Suzuki SV650

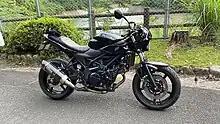
SV-650X Japanese 2021 model

Other twin cylinder motorcycles in the class include the Yamaha MT07 / Yamaha XSR700 and Kawasaki Z650 / Kawasaki Ninja 650. The SV650 is more affordable than the likes of the Ducati Monster, Ducati Scrambler, and KTM 790 Duke, but has similar performance.